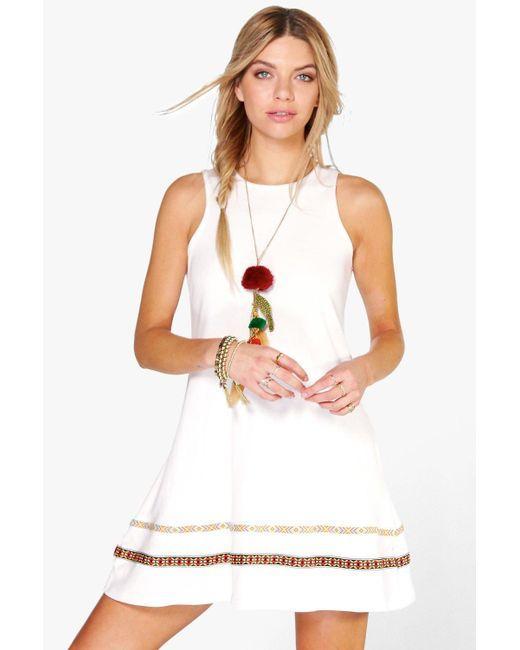
Ärmelloser weißer Midi mit Rundhalsausschnitt für Damen